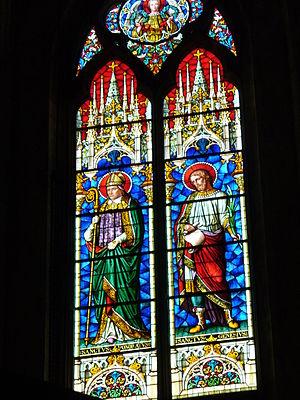
Honorat d'Arles, également surnommé Honorat de Lérins, est le fondateur de l'abbaye de Lérins.